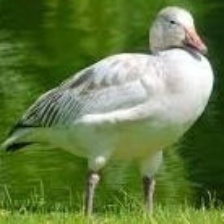
Species: SNOW GOOSE
Scientific name: ANSER CAERULESCENS
ImageNet parent category: goose